Alexandra Frosterus-Såltin

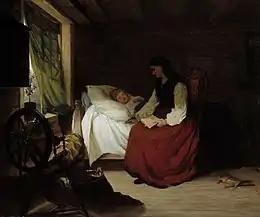
Mother with Her Sleeping Child

She was born in Ingå, Finland, in 1837. Her father, Benjamin, was a theology professor and her mother, Vilhelmina, was Finland's first female graduate student. Her mother died when he was seven, and her father remarried in 1846. Most of her childhood was spent in Vaasa, where her father was a church official. At the age of fourteen, she left home to become a private student of Robert Wilhelm Ekman in Turku, and studied with him for five years.